Estonia–Finland relations

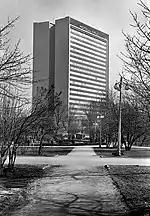
Finnish construction company Haka Oy finished the Hotel Viru in May 1972.

In Finland, the idea of a unified Greater Finland gained popularity and influence rapidly in 1917, but lost support after World War II and the Continuation War.